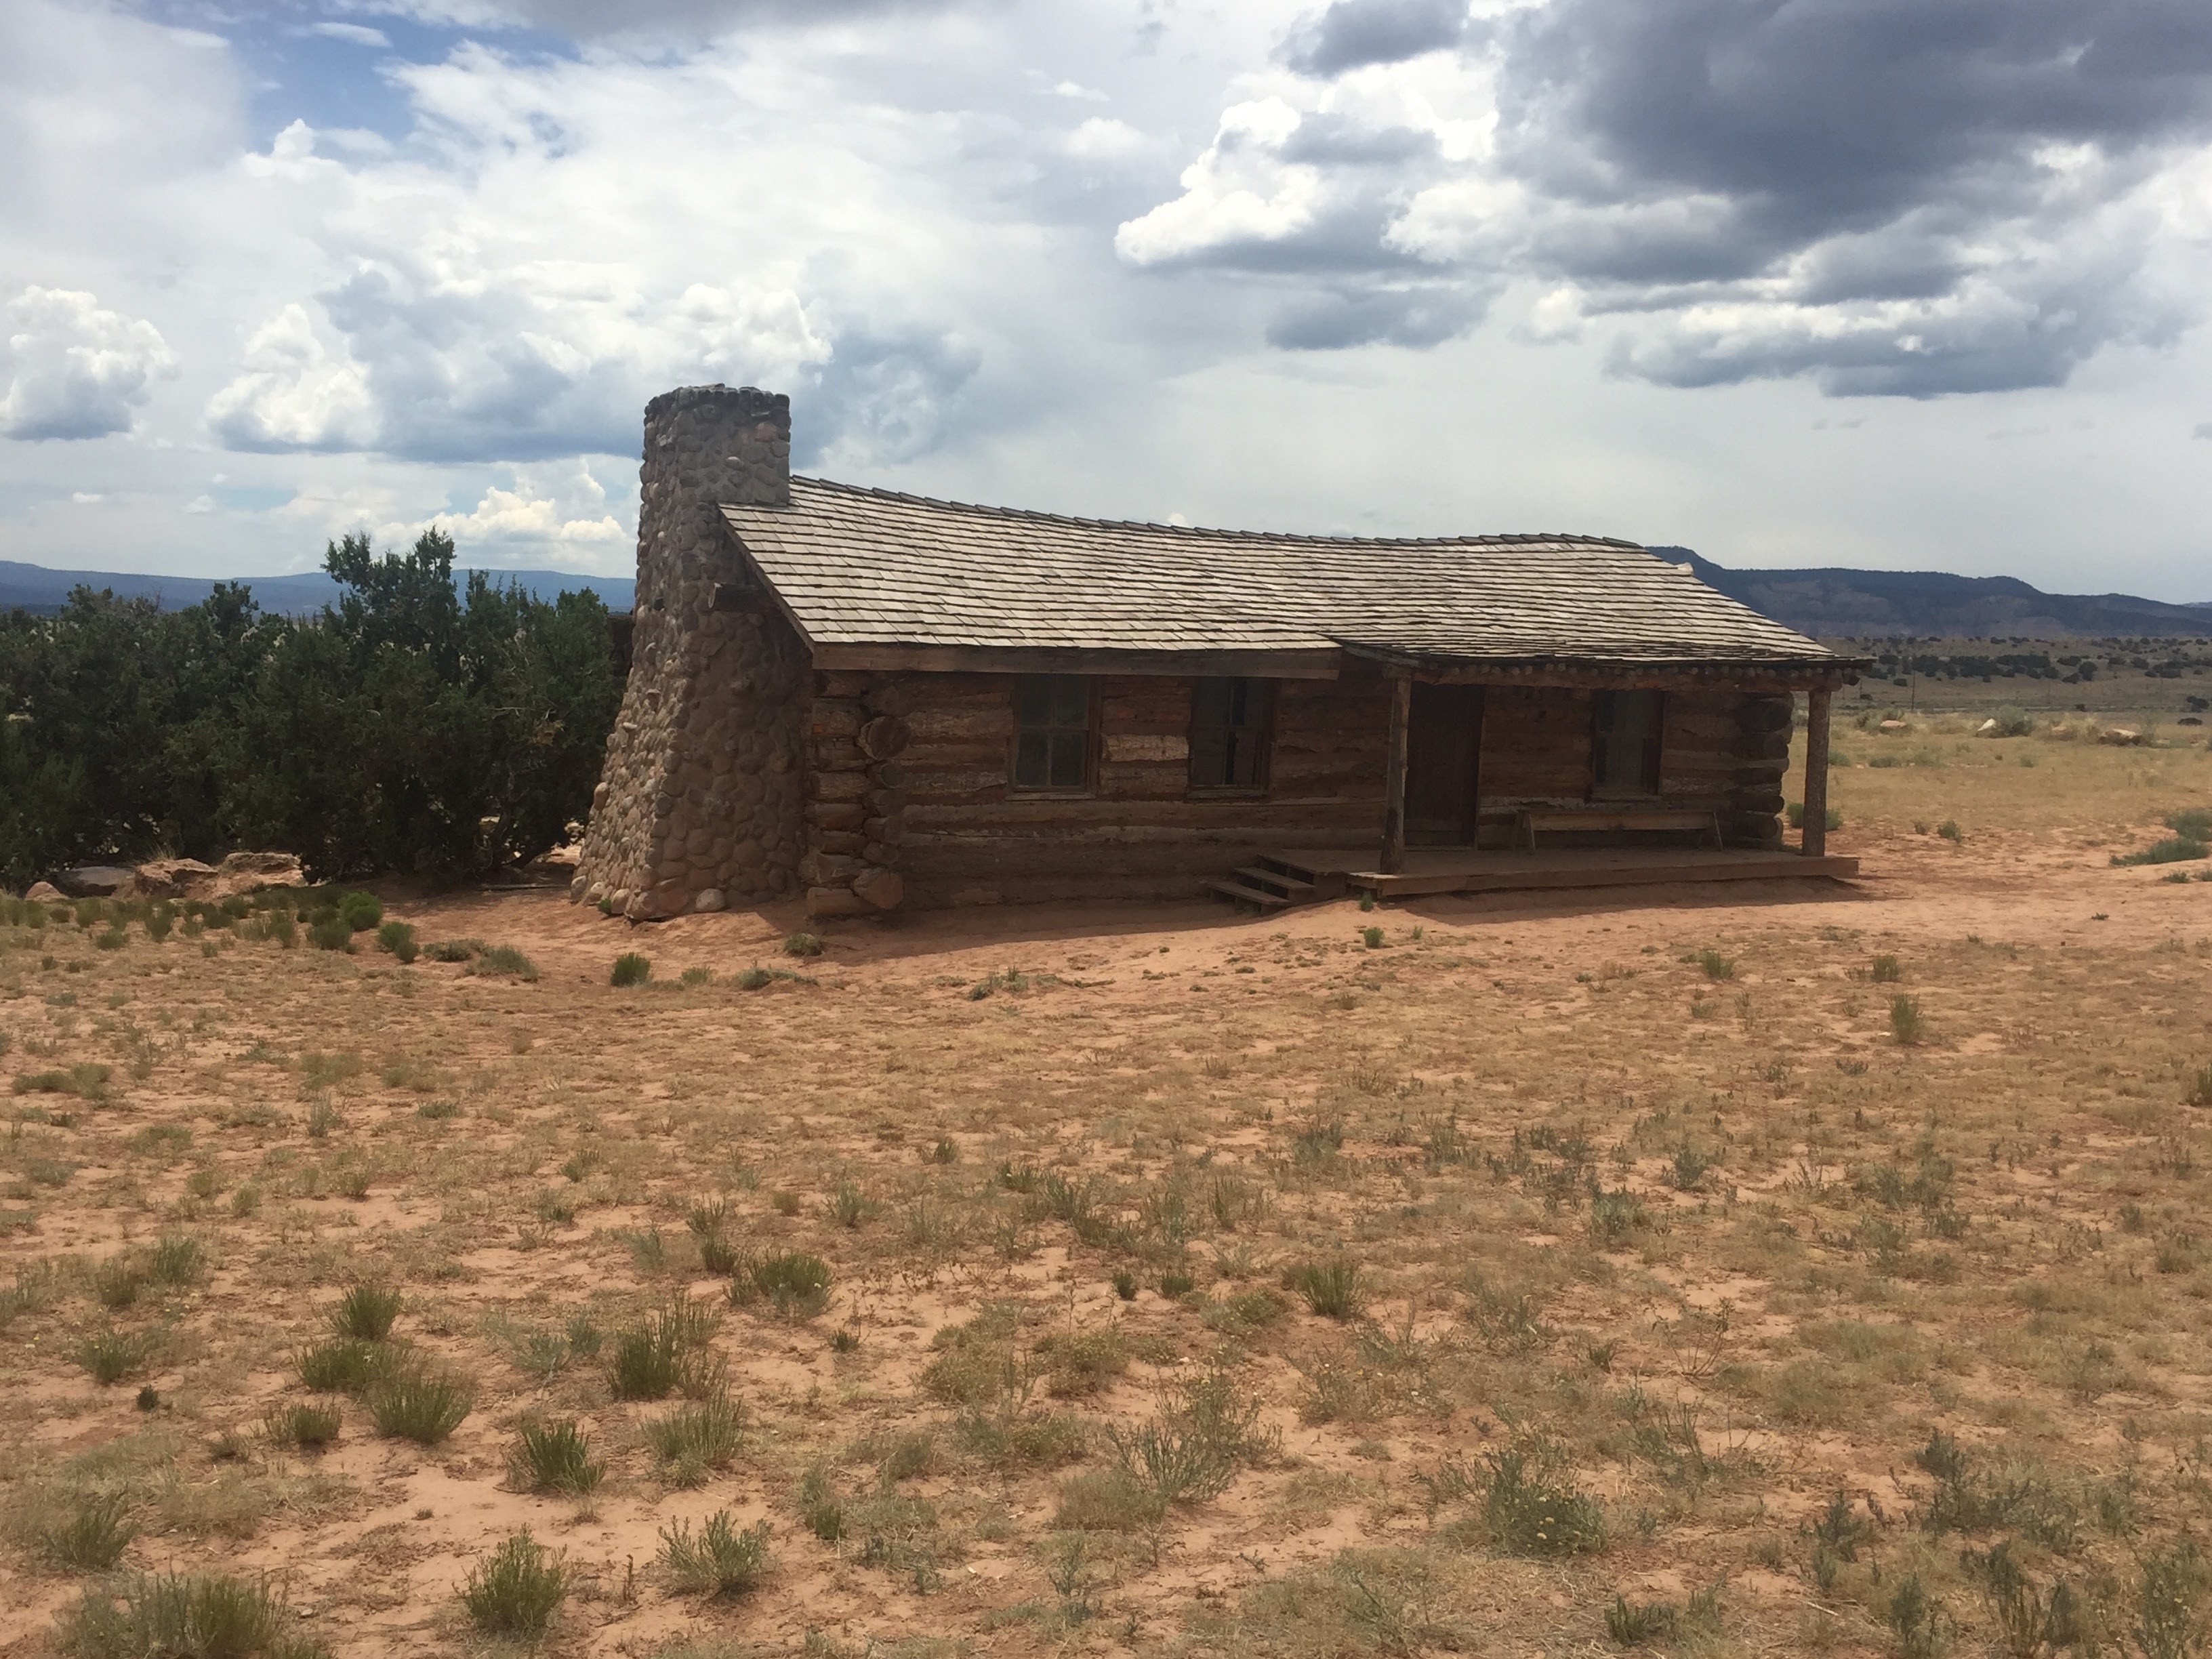
cowboy, house, shack, ghost ranch, property, sky, hut, cloud, rural area, prairie, grassland, barn, ecoregion, landscape, roof, land lot, shrubland, shed, steppe, plant community, farm, farmhouse, archaeological site, mountain, savanna, pasture, log cabin, ranch, village, historic site, plateau, field